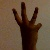
The image shows a hand gesture representing the number 6 in Indian Sign Language.